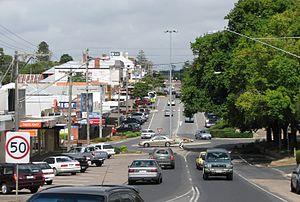
Drouin est une ville du Gippsland de l'État du Victoria, en Australie. Elle est située à 102 km à l'est de Melbourne.